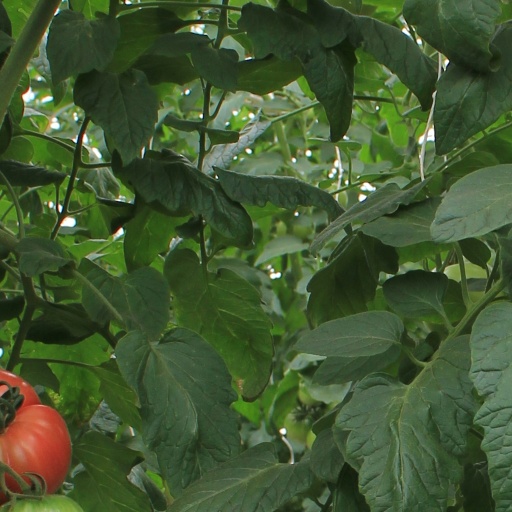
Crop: tomato